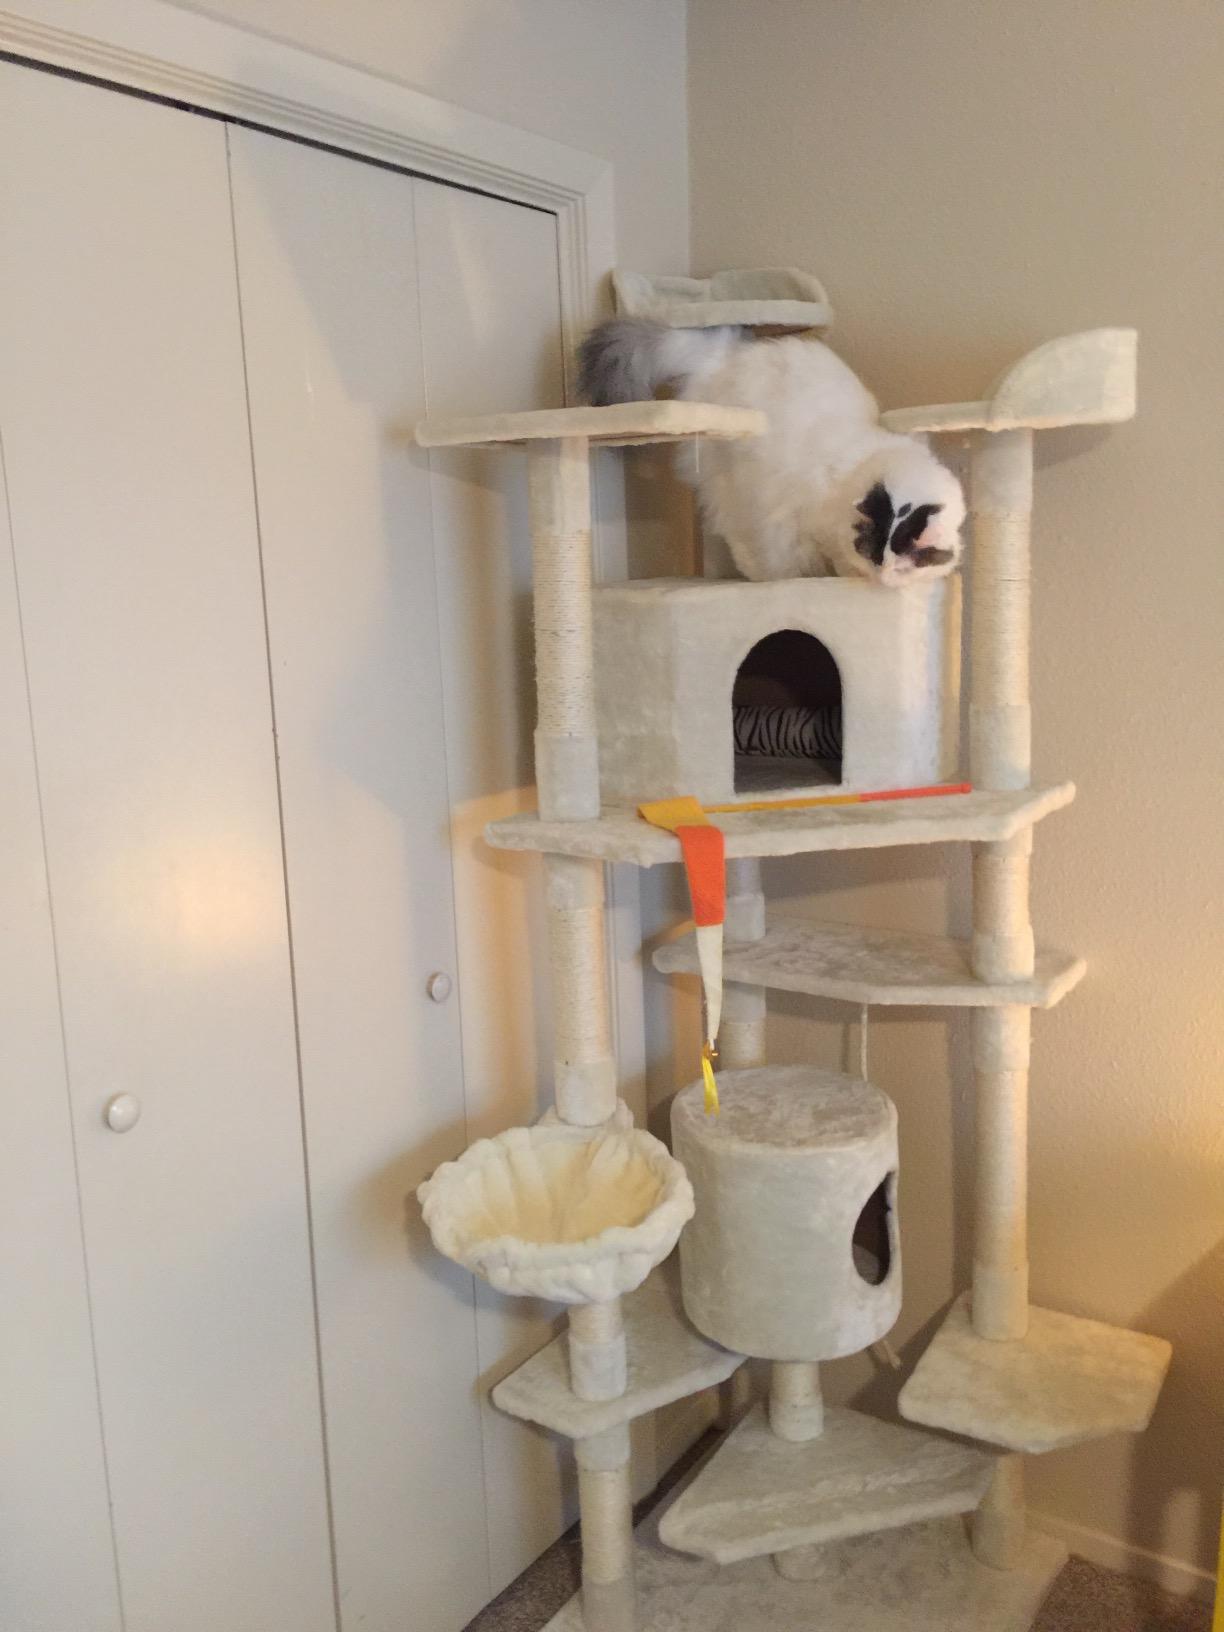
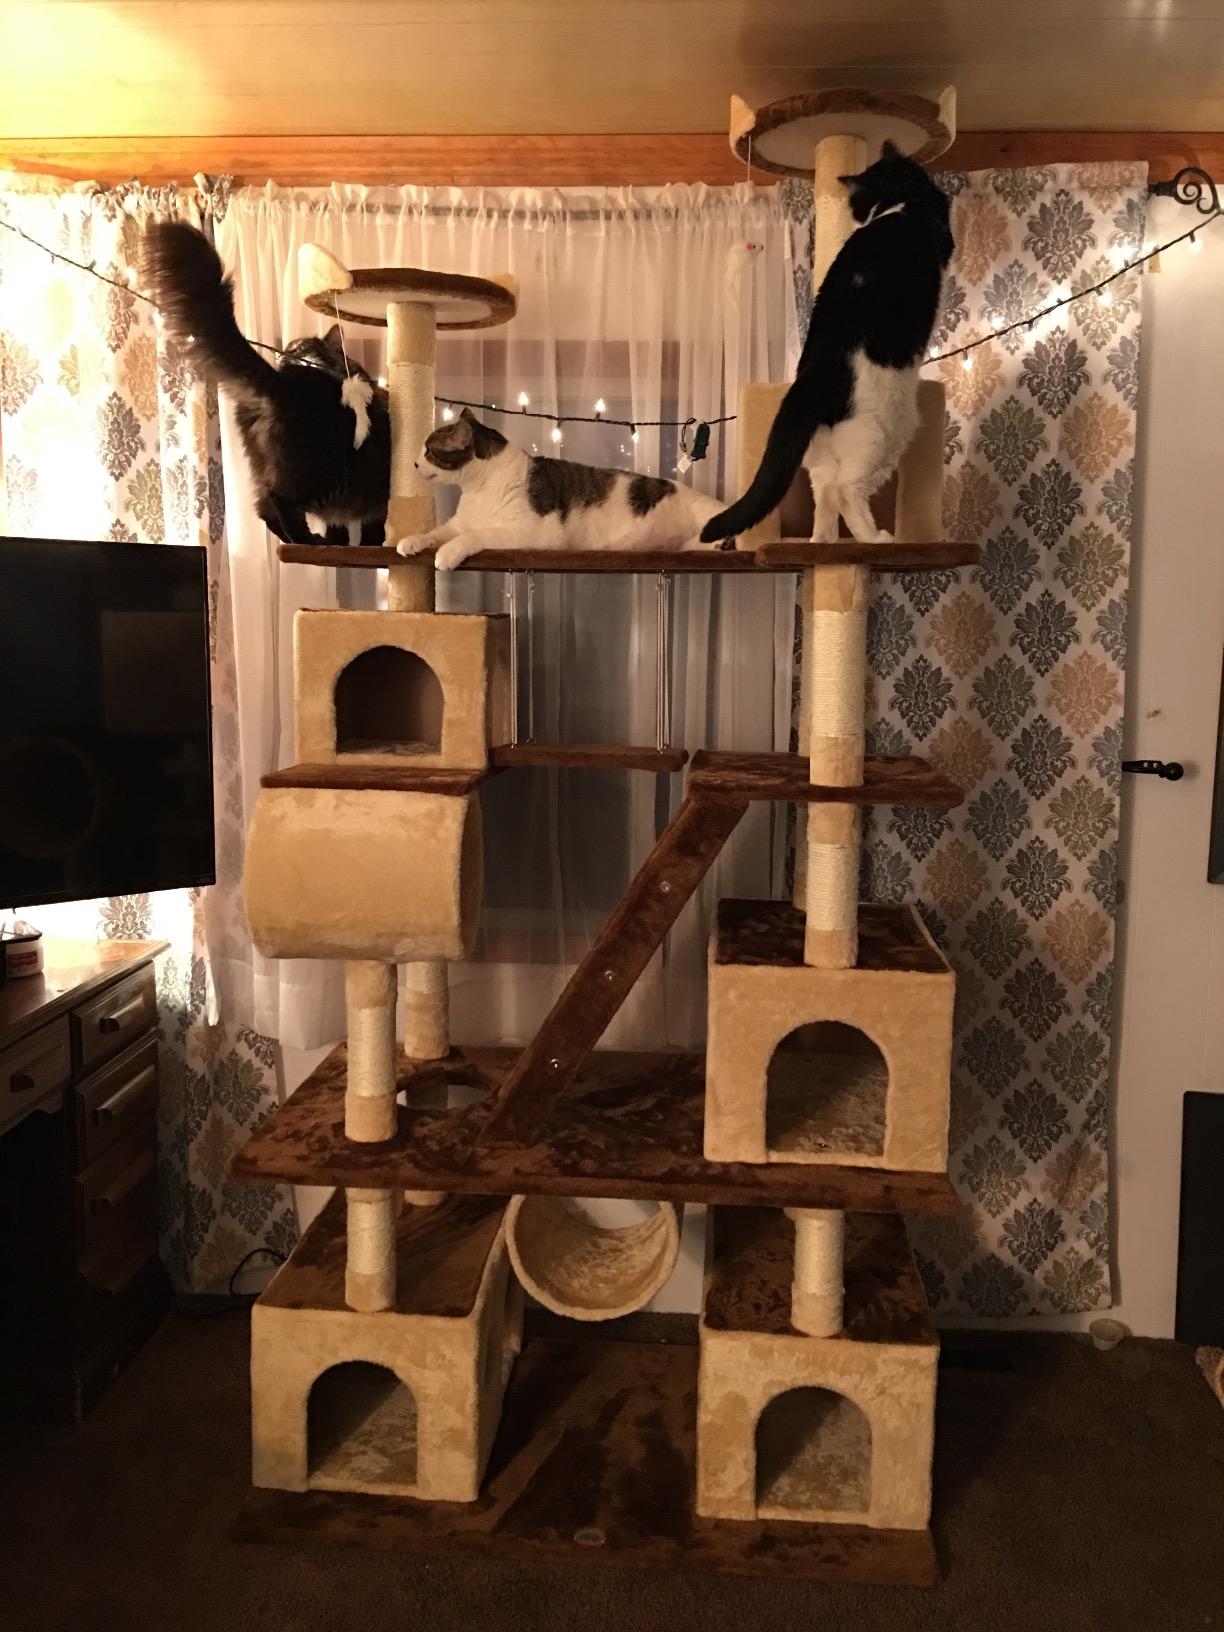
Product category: items_cat tree
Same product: no